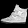
Label: Sneaker